Indian Air Force

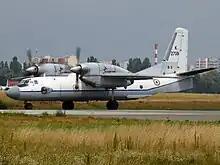
IAF An-32s were used to airdrop humanitarian supplies in Operation Poomalai

In 1984, India launched Operation Meghdoot to capture the Siachen Glacier in the contested Kashmir region. In Op Meghdoot, IAF's Mi-8, Chetak and Cheetah helicopters airlifted hundreds of Indian troops to Siachen. Launched on 13 April 1984, this military operation was unique because of Siachen's inhospitable terrain and climate. The military action was successful, given the fact that under a previous agreement, neither Pakistan nor India had stationed any personnel in the area. With India's successful Operation Meghdoot, it gained control of the Siachen Glacier. India has established control over all of the long Siachen Glacier and all of its tributary glaciers, as well as the three main passes of the Saltoro Ridge immediately west of the glacier—Sia La, Bilafond La, and Gyong La. Pakistan controls the glacial valleys immediately west of the Saltoro Ridge. According to the "TIME" magazine, India gained more than of territory because of its military operations in Siachen.